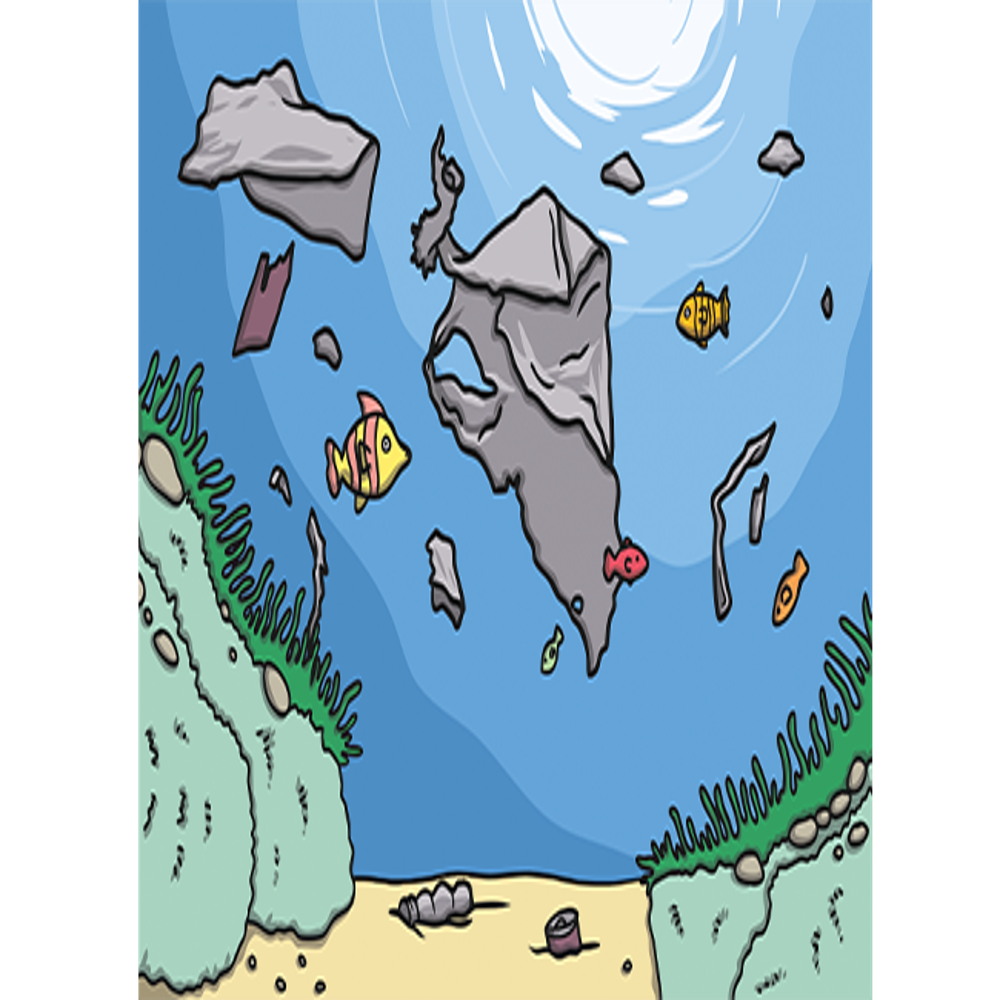
Body of water present: no
Land polluted: no
Water polluted: no
Pollution percentage: 0%